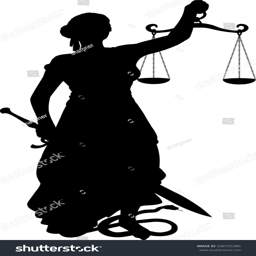
silhouette of justice with sword and scales foot snake that encircles